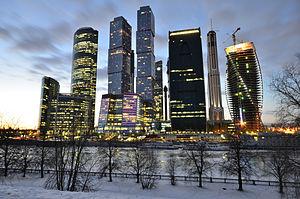
Si la Russie n'est plus une des premières puissances économiques mondiales comme au temps de l'Union soviétique, elle demeure aujourd'hui une des 10 économies les plus importantes au niveau international, avec des ressources naturelles inégalées, une population de plus de 140 millions d'habitants, des compétences scientifiques et techniques parmi les plus avancées au monde, et une croissance économique forte depuis l'année 1999.